Adèle de Bellegarde

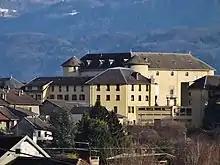
The , de Bellegarde's family seat, served as the headquarters of Sardinian forces during the French invasion of Savoy.

The Kingdom of Sardinia declared war on revolutionary France on 21 September 1792, the day after the French victory at the Battle of Valmy. On the night of 21–22 September, French troops under the Marquis de Montesquiou, led by a unit of Savoyard expatriates known as the , entered Savoy, which was abandoned without resistance by the Sardinian army. By 4 October, the French were in total control: the advancing Montesquiou wrote from Chambéry that "the cockade is displayed everywhere", and modern historians have noted the apparent enthusiasm of the Savoyard public for annexation by France.